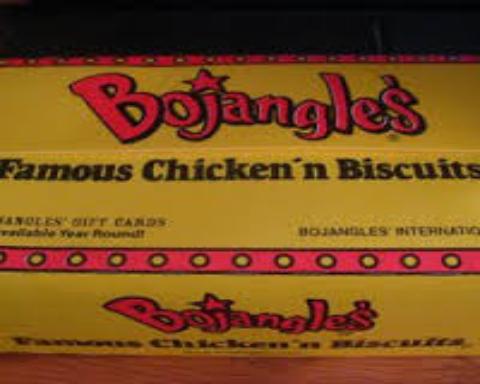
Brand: Bojangles' Famous Chicken 'n Biscuits
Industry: Food